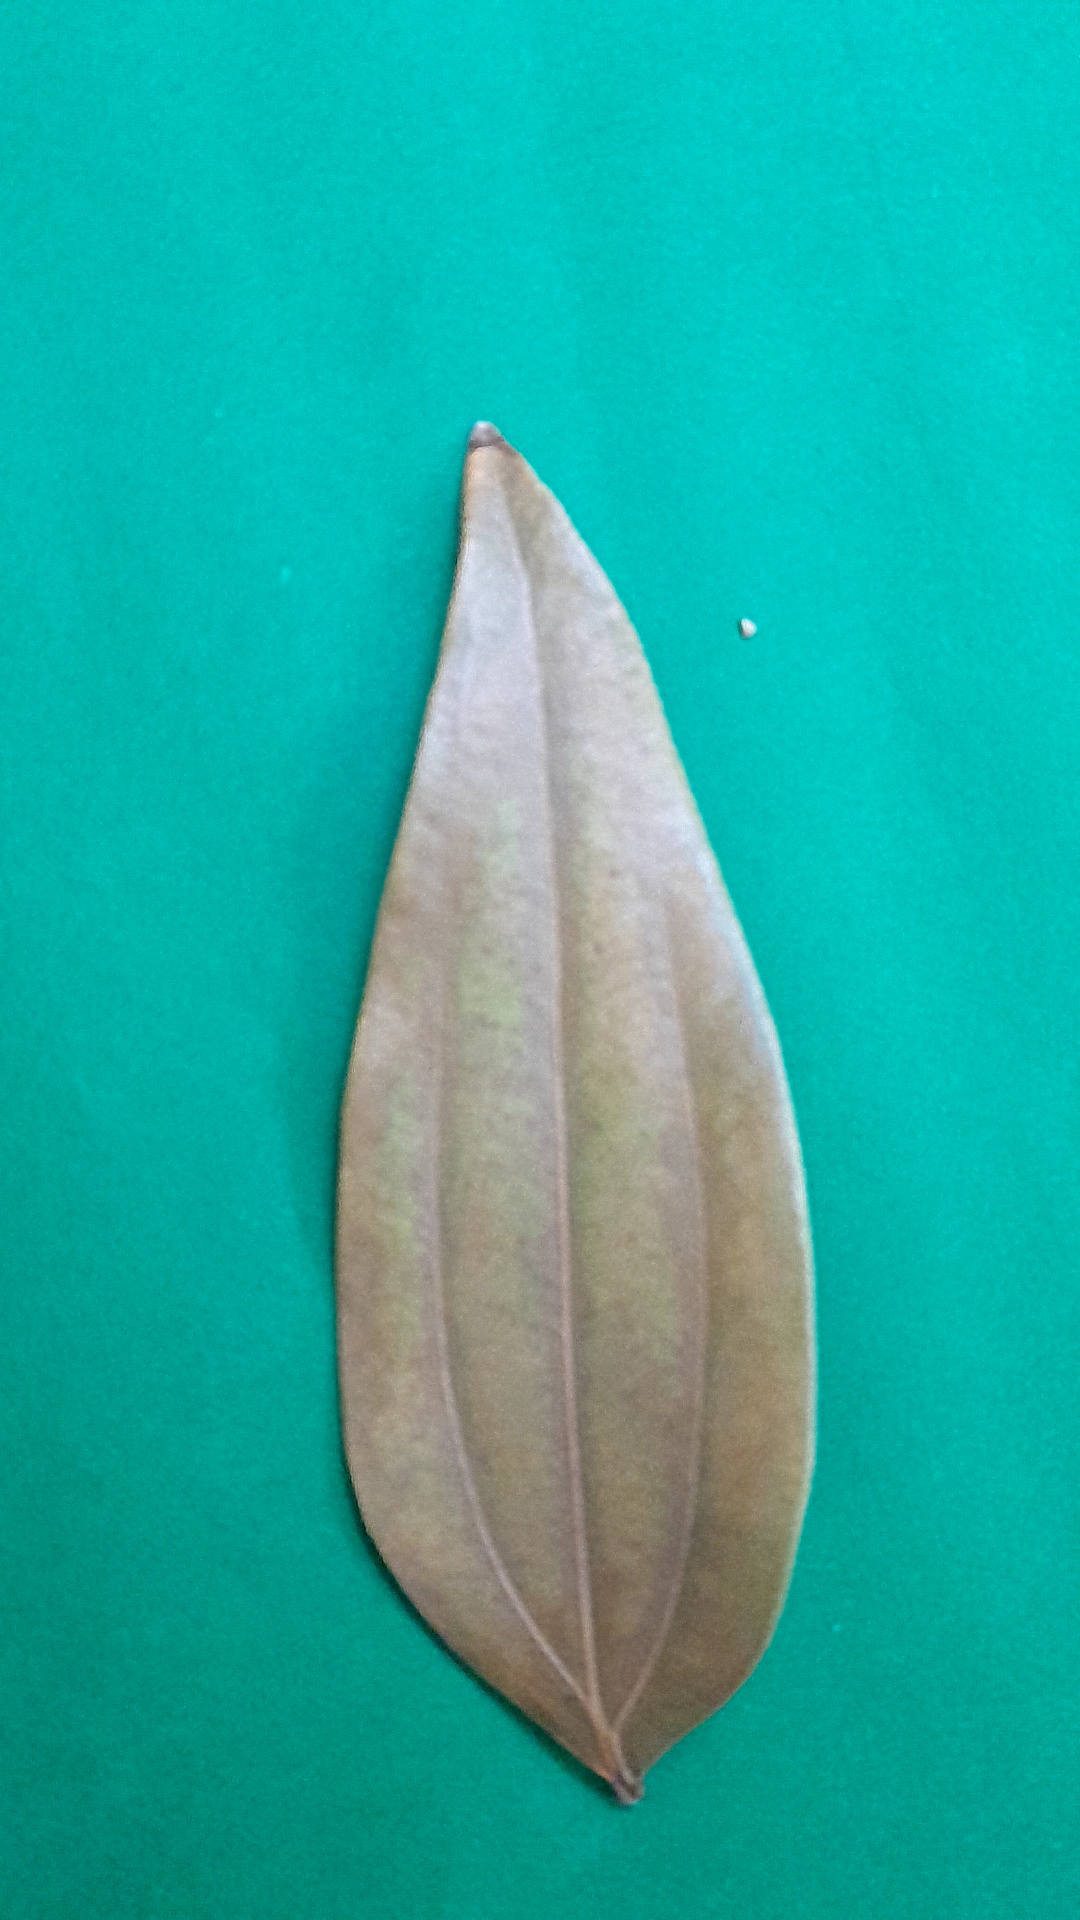
Label: Dry Leaf